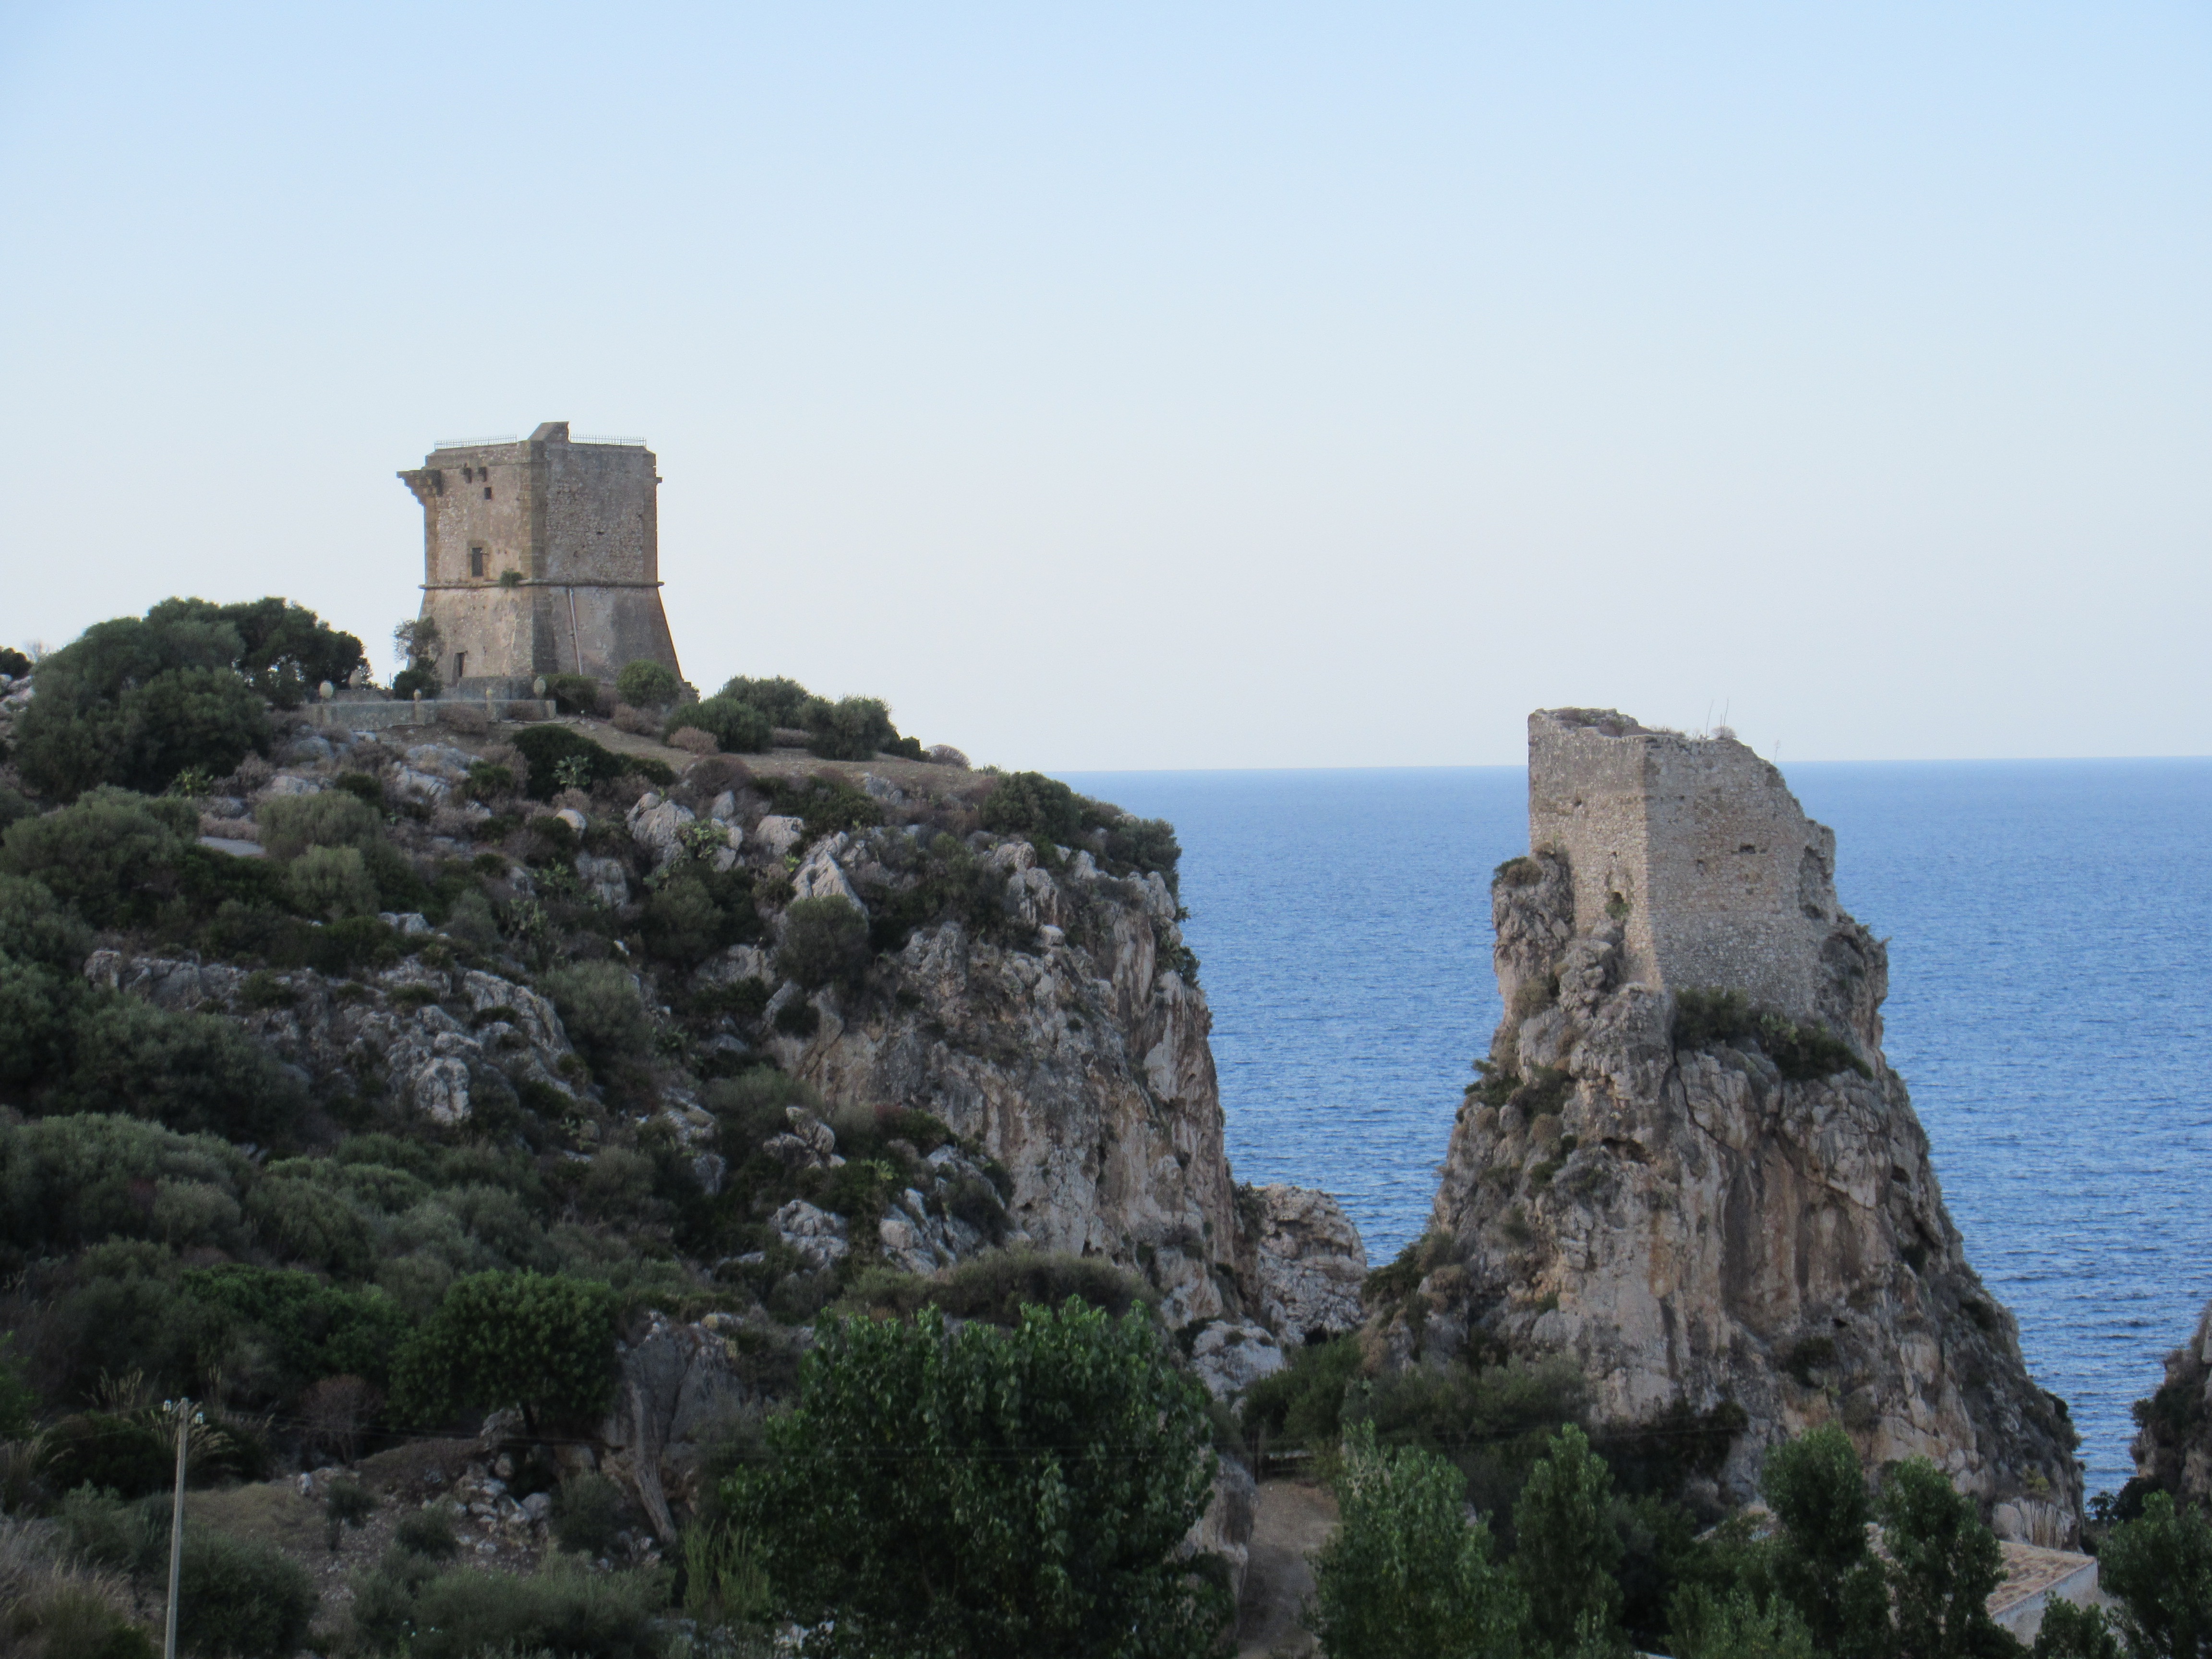
sea, coast, water, rock, view, building, summer, vacation, formation, cliff, tower, holiday, castle, landmark, stack, fortification, tourism, terrain, mountains, ruins, monastery, cape, sicily, archaeological site, historic site, ancient history